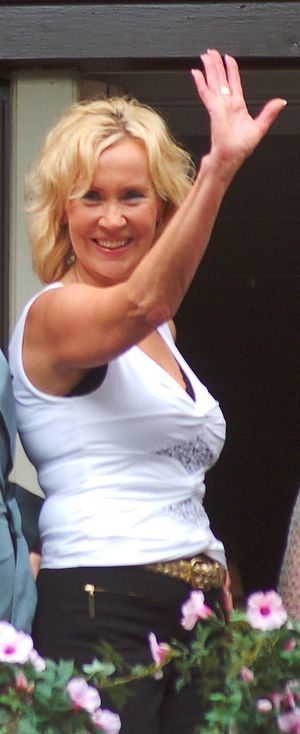
Agnetha Fältskog / ABBA-tiden
Agnetha Fältskog ved premieren på Mamma Mia! The Movie, 2008.
Agnetha Åse Fältskog er en svensk sanger, der blev verdenskendt som medlem af ABBA.